Kuril Islands dispute

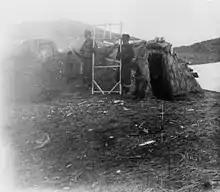
The Ainu people were the original inhabitants of the Kuril Islands.

Russian President Dmitry Medvedev was quoted by Reuters on September 29, 2010, as saying he planned a visit to the disputed islands soon and calling the South Kurils "an important region of our country". The Japanese Foreign Ministry criticized Medvedev's statement, calling it regrettable. Many analysts also viewed that the announcement of the visit is correlated with the recent joint declaration regarding World War II between China and Russia, and linked to the Senkaku Islands dispute between Japan and Taiwan. On November 1, Medvedev visited Kunashir Island, sparking a row with Japan. The visit by Medvedev was seen in Moscow as a signal to Japan that its loudspeaker diplomacy on the islands would fail. Japanese Prime Minister Naoto Kan called this visit "impermissible rudeness" and subsequently recalled his country's ambassador to Moscow. The day after the visit, Russian Foreign Minister Sergei Lavrov said Medvedev planned more visits to the disputed islands, sparking a warning from Tokyo.